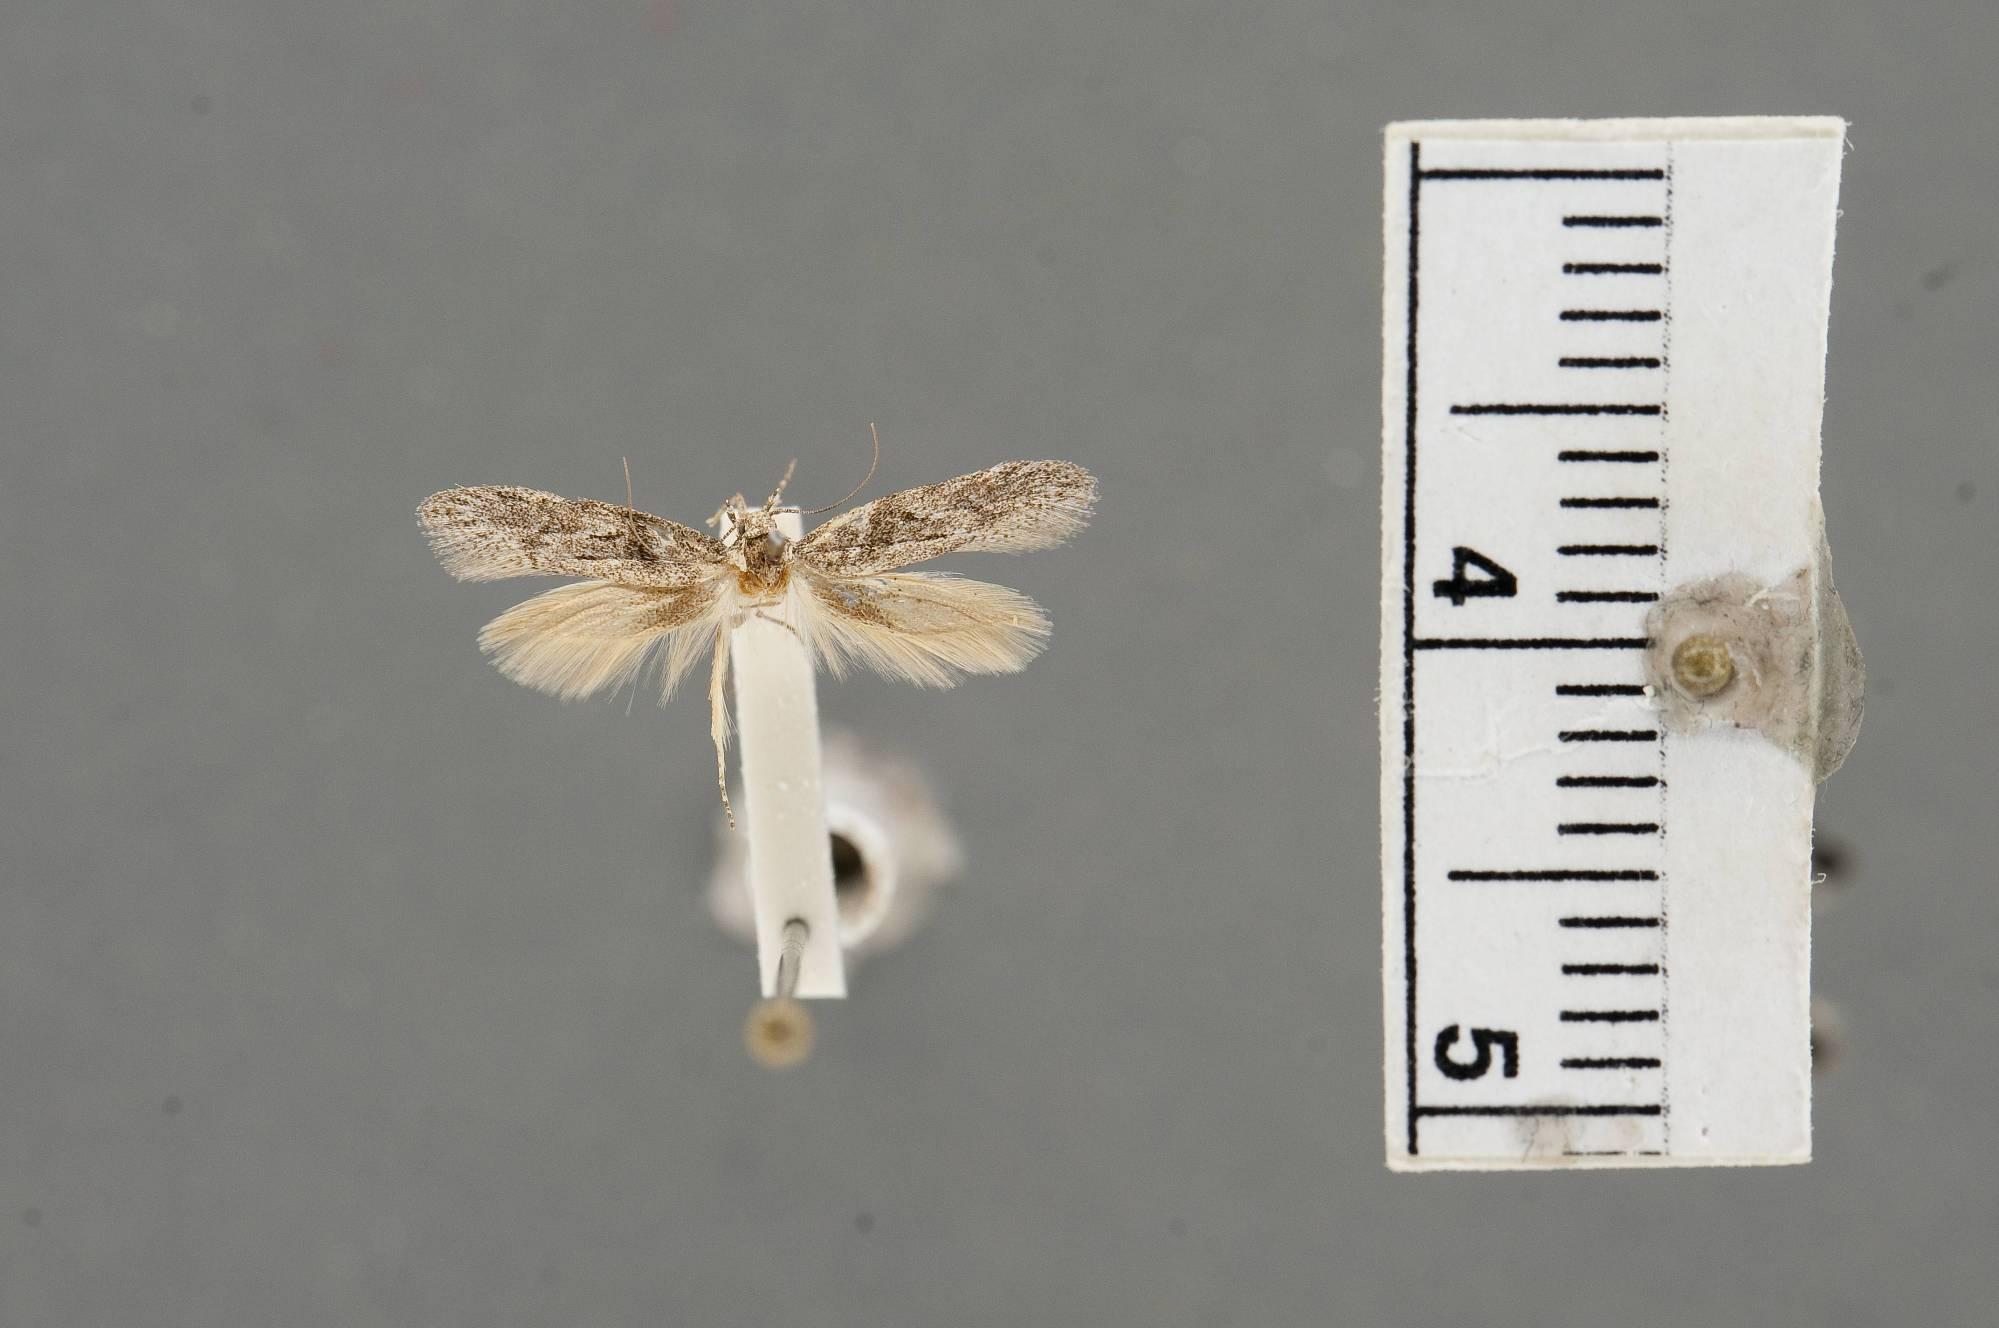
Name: Anoncia smogops
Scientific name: Anoncia smogops Hodges, 1978
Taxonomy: Animalia, Arthropoda, Insecta, Lepidoptera, Glossata, Cosmopterigidae, Cosmopteriginae
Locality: Baboquivari Mountains, Pima, Arizona, United States
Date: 1 Jul 1924 to 15 Jul 1924